Helgoland-class battleship

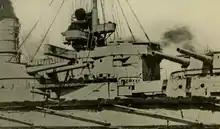
A large warship's bridge and two gun turrets

The -class ships were longer than their predecessors, at overall. The ships had a beam of and at full load a draft of . The ships were significantly heavier than the class; the -class ships displaced at a standard load, and at full load, nearly more than the earlier ships. The ships had 17 watertight compartments and a double bottom for 86% of the length of the hull.